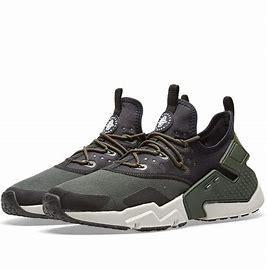
Brand: Nike
Model: Air Huarache Drift